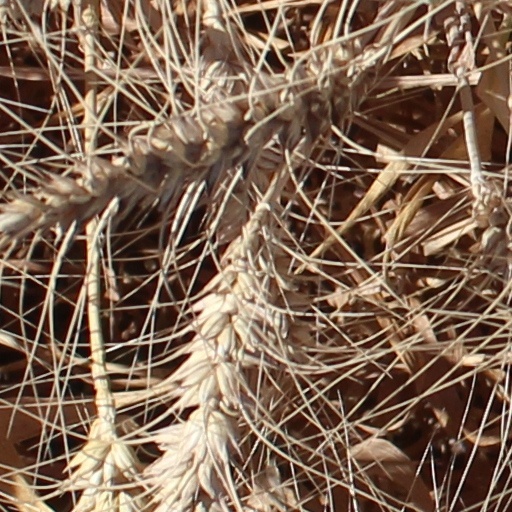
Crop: wheat